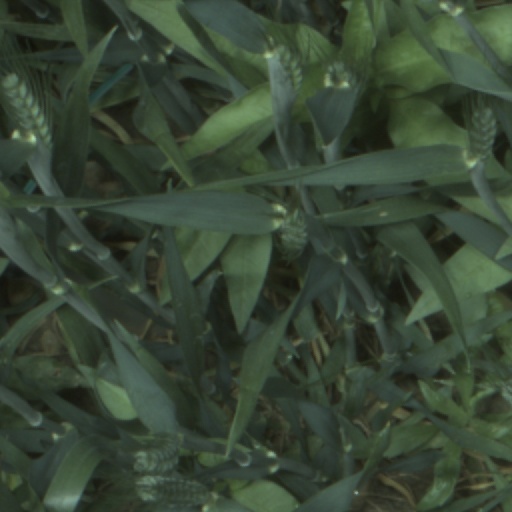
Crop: wheat